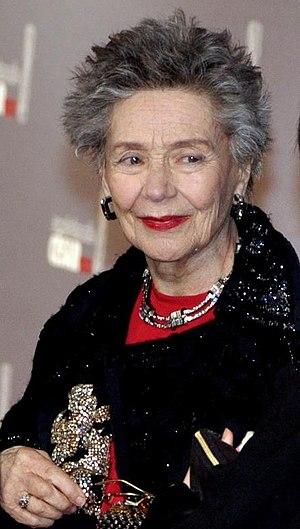
Emmanuelle Riva à la cérémonie des César
La 38ᵉ cérémonie des César du cinéma, organisée par l'Académie des arts et techniques du cinéma, s'est déroulée le 22 février 2013 au théâtre du Châtelet à Paris, et a récompensé les films sortis en 2012. La cérémonie a été présentée par Antoine de Caunes, et présidée par Jamel Debbouze.
Paulette Germaine Riva, dite Emmanuelle Riva, est une actrice de cinéma et de théâtre et poétesse française née le 24 février 1927 à Cheniménil et morte le 27 janvier 2017 à Paris.